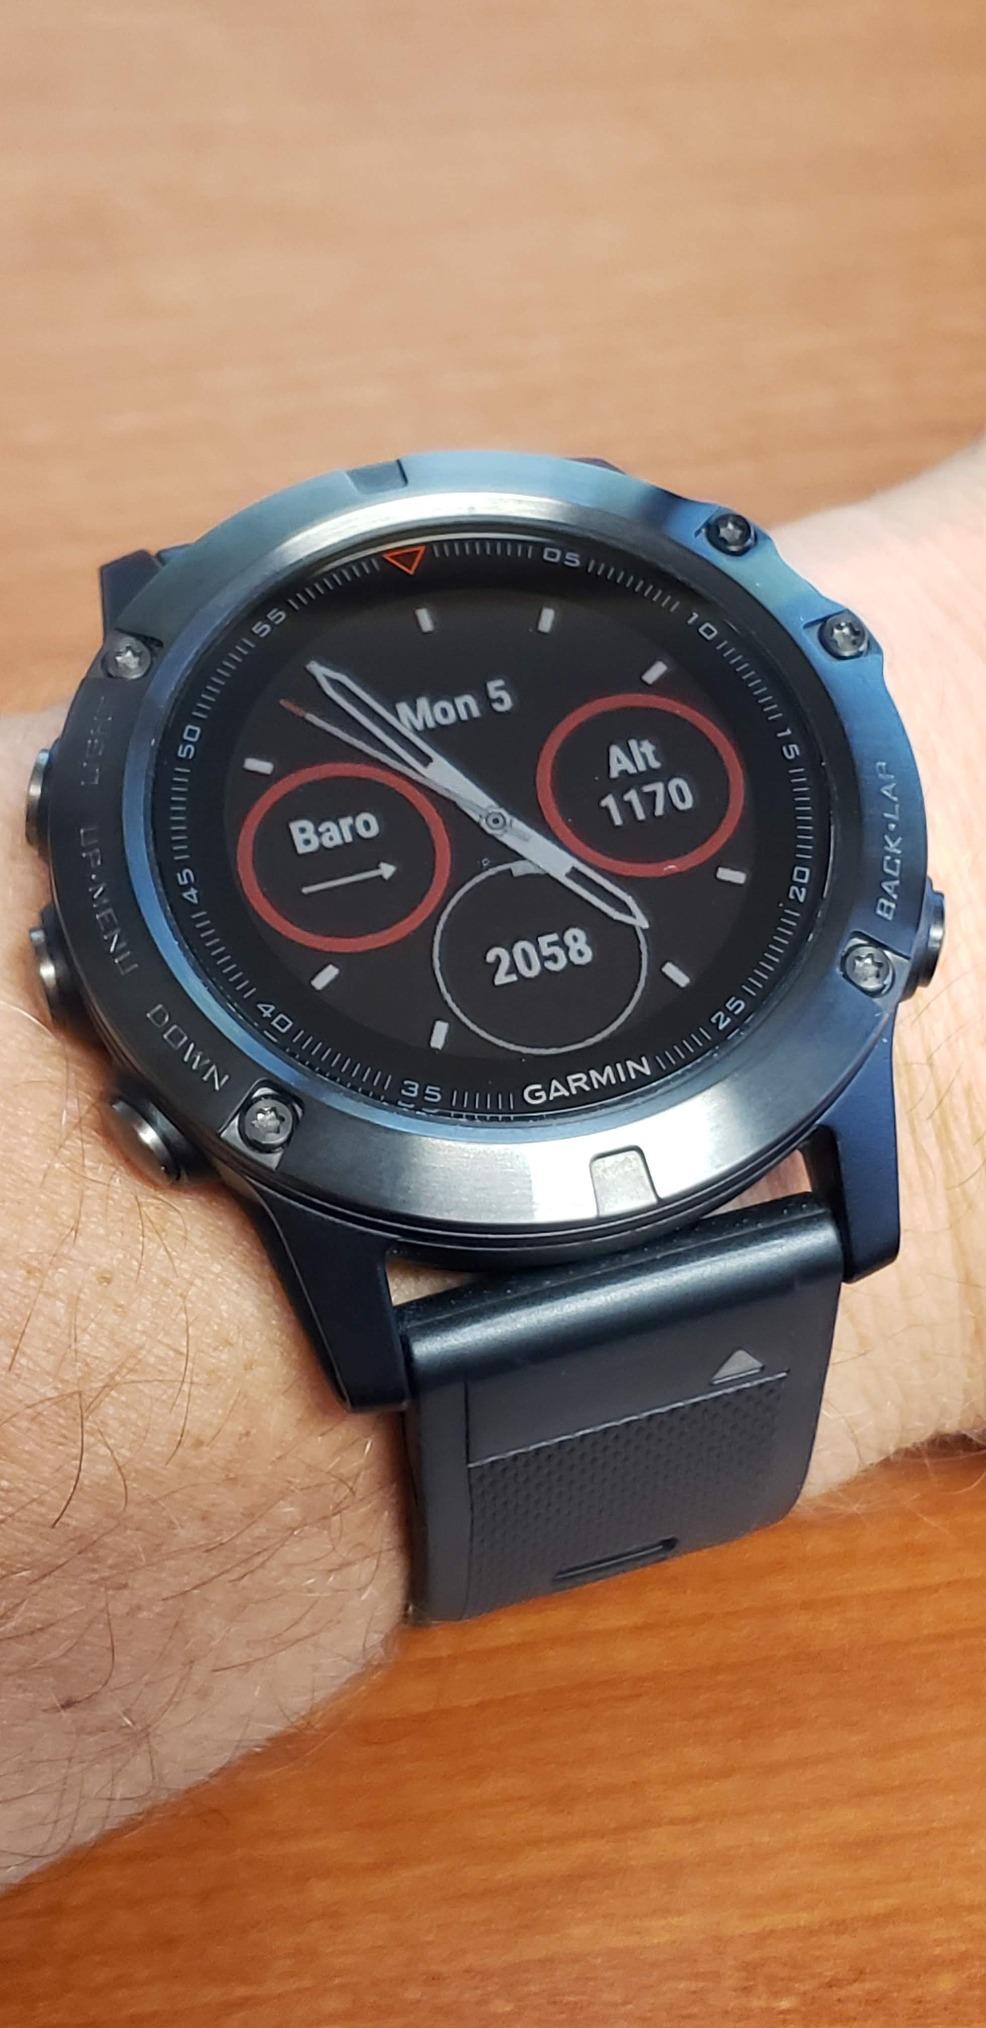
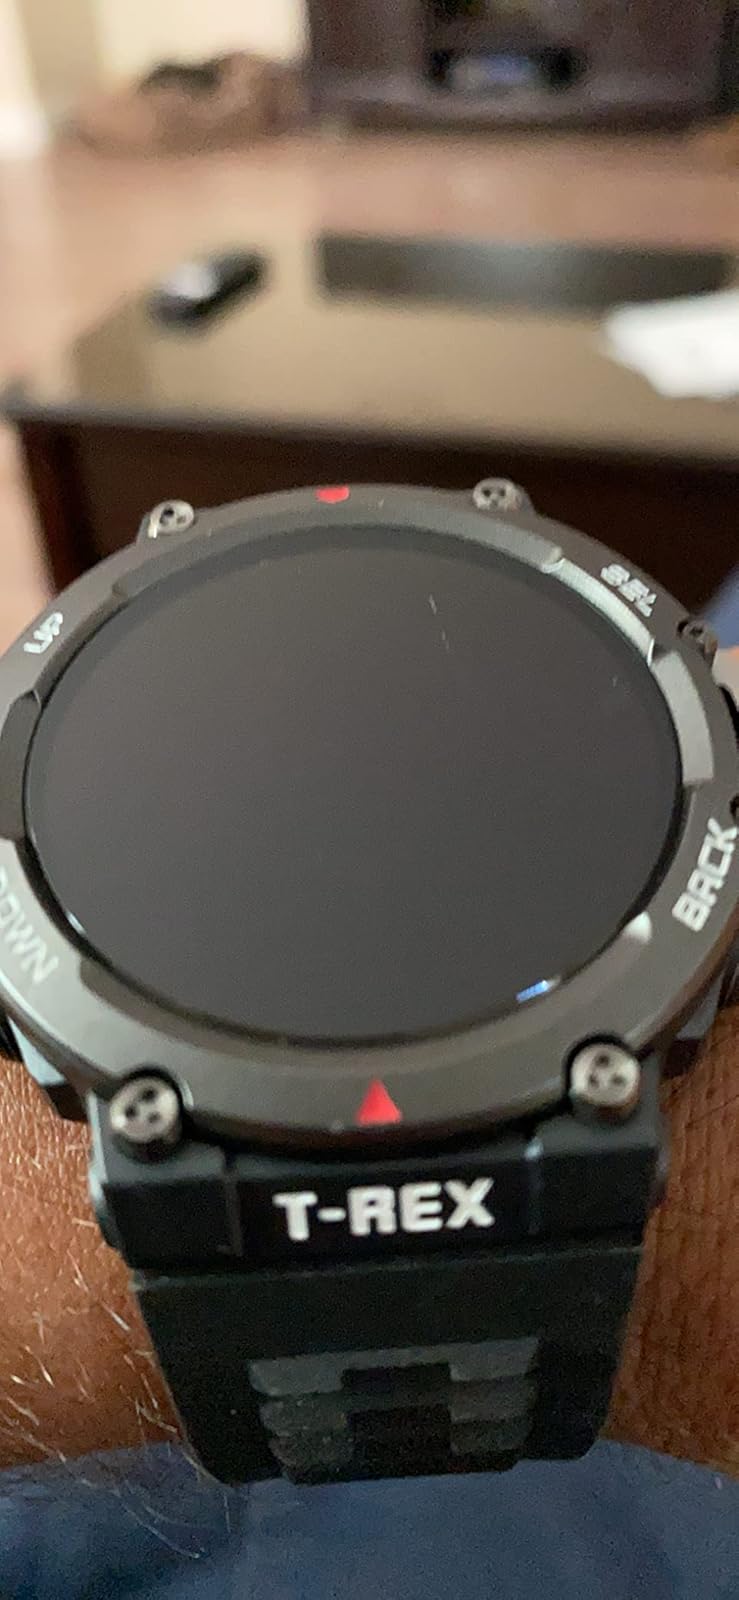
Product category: smartwatch
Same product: no